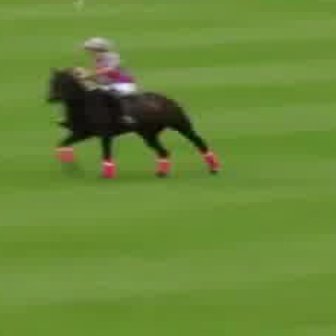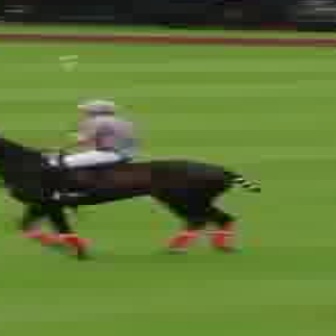
  Please identify the target specified by the bounding box [48,37,137,126] in the first image and locate it in the second image. Return the coordinates in [x_min,y_min,x_max,y_max] format.
Answer: [21,97,127,202]